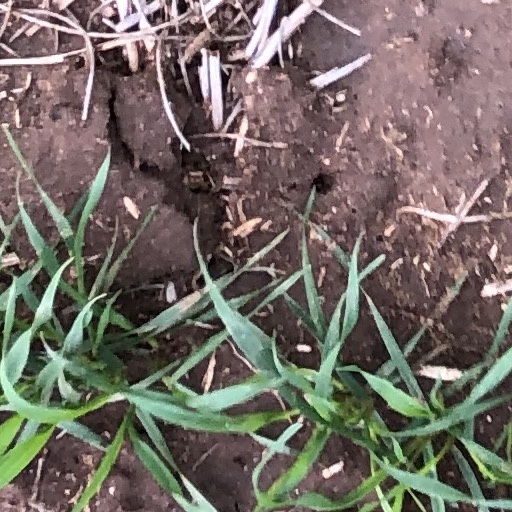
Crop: wheat